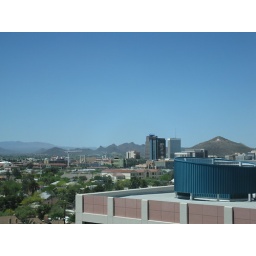
This is a view overlooking downtown and &amp;quot;A&amp;quot; mountain from the 9th floor of the Marriott here by the University.